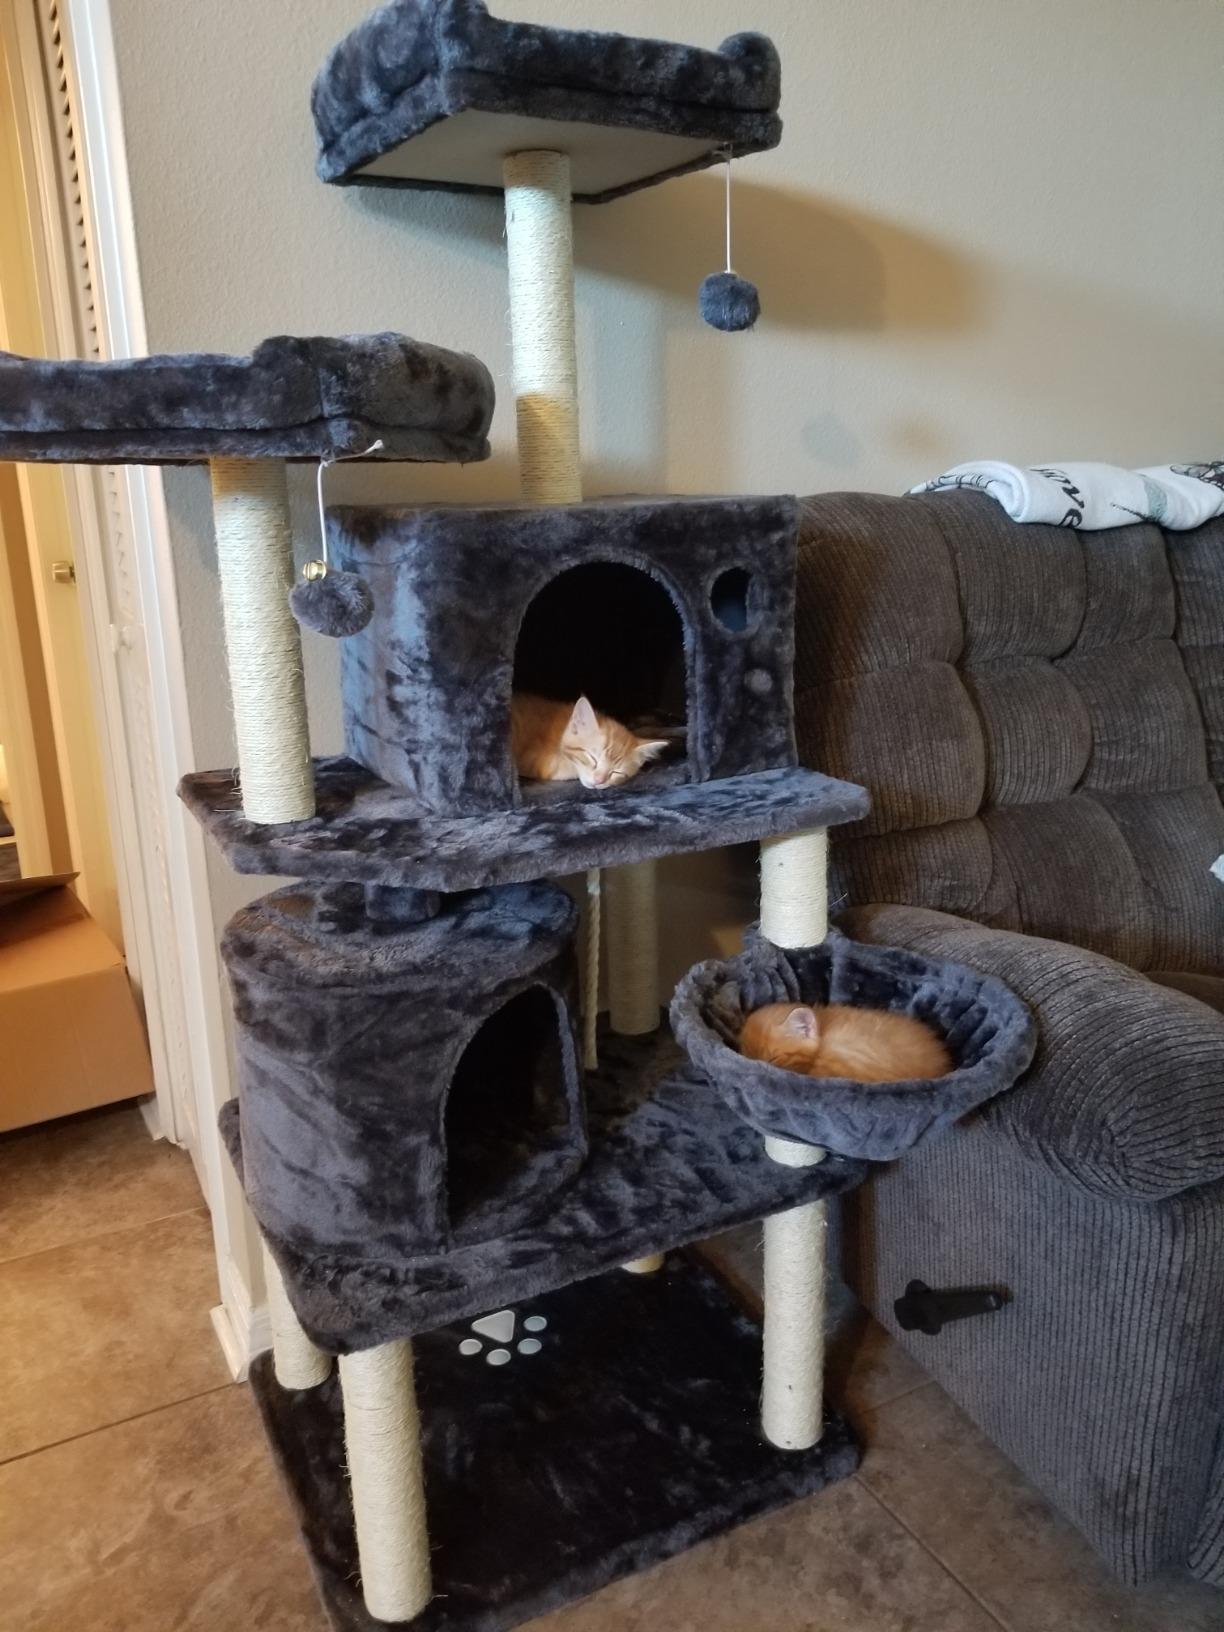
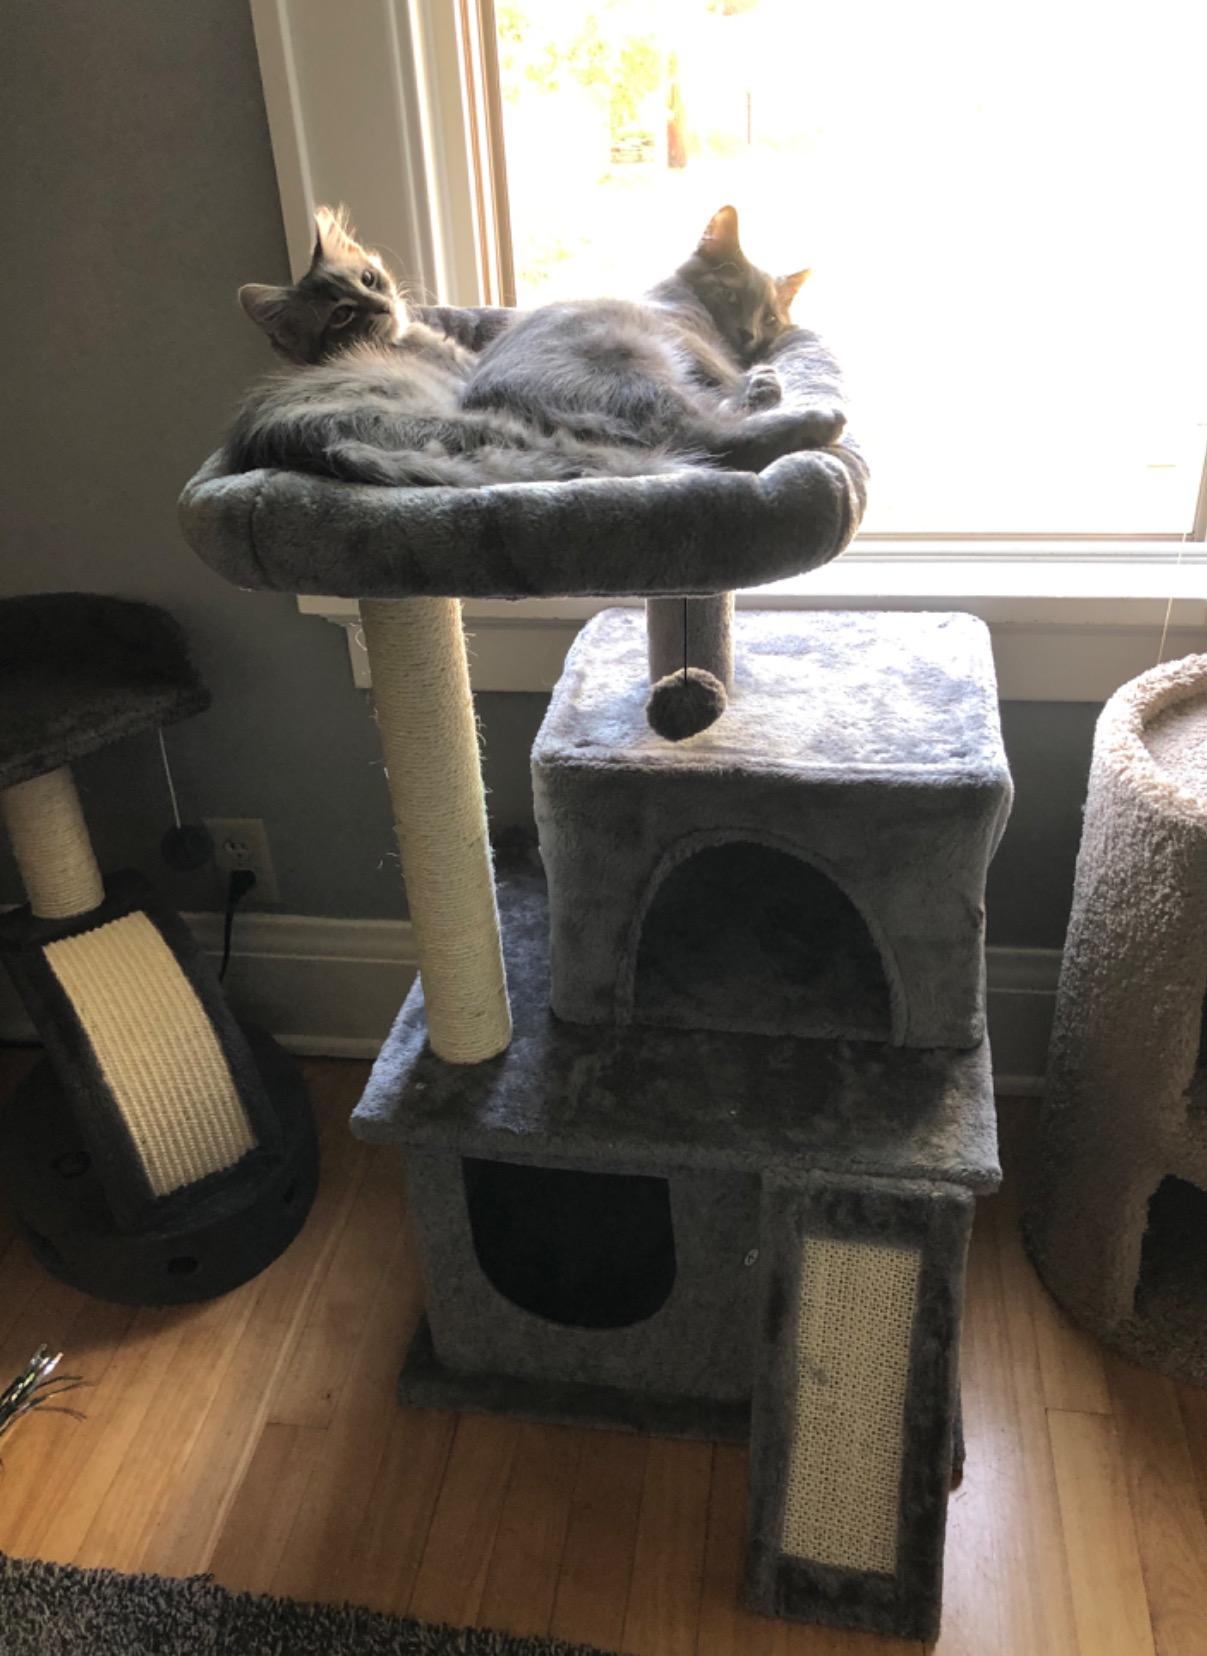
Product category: items_cat tree
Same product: no